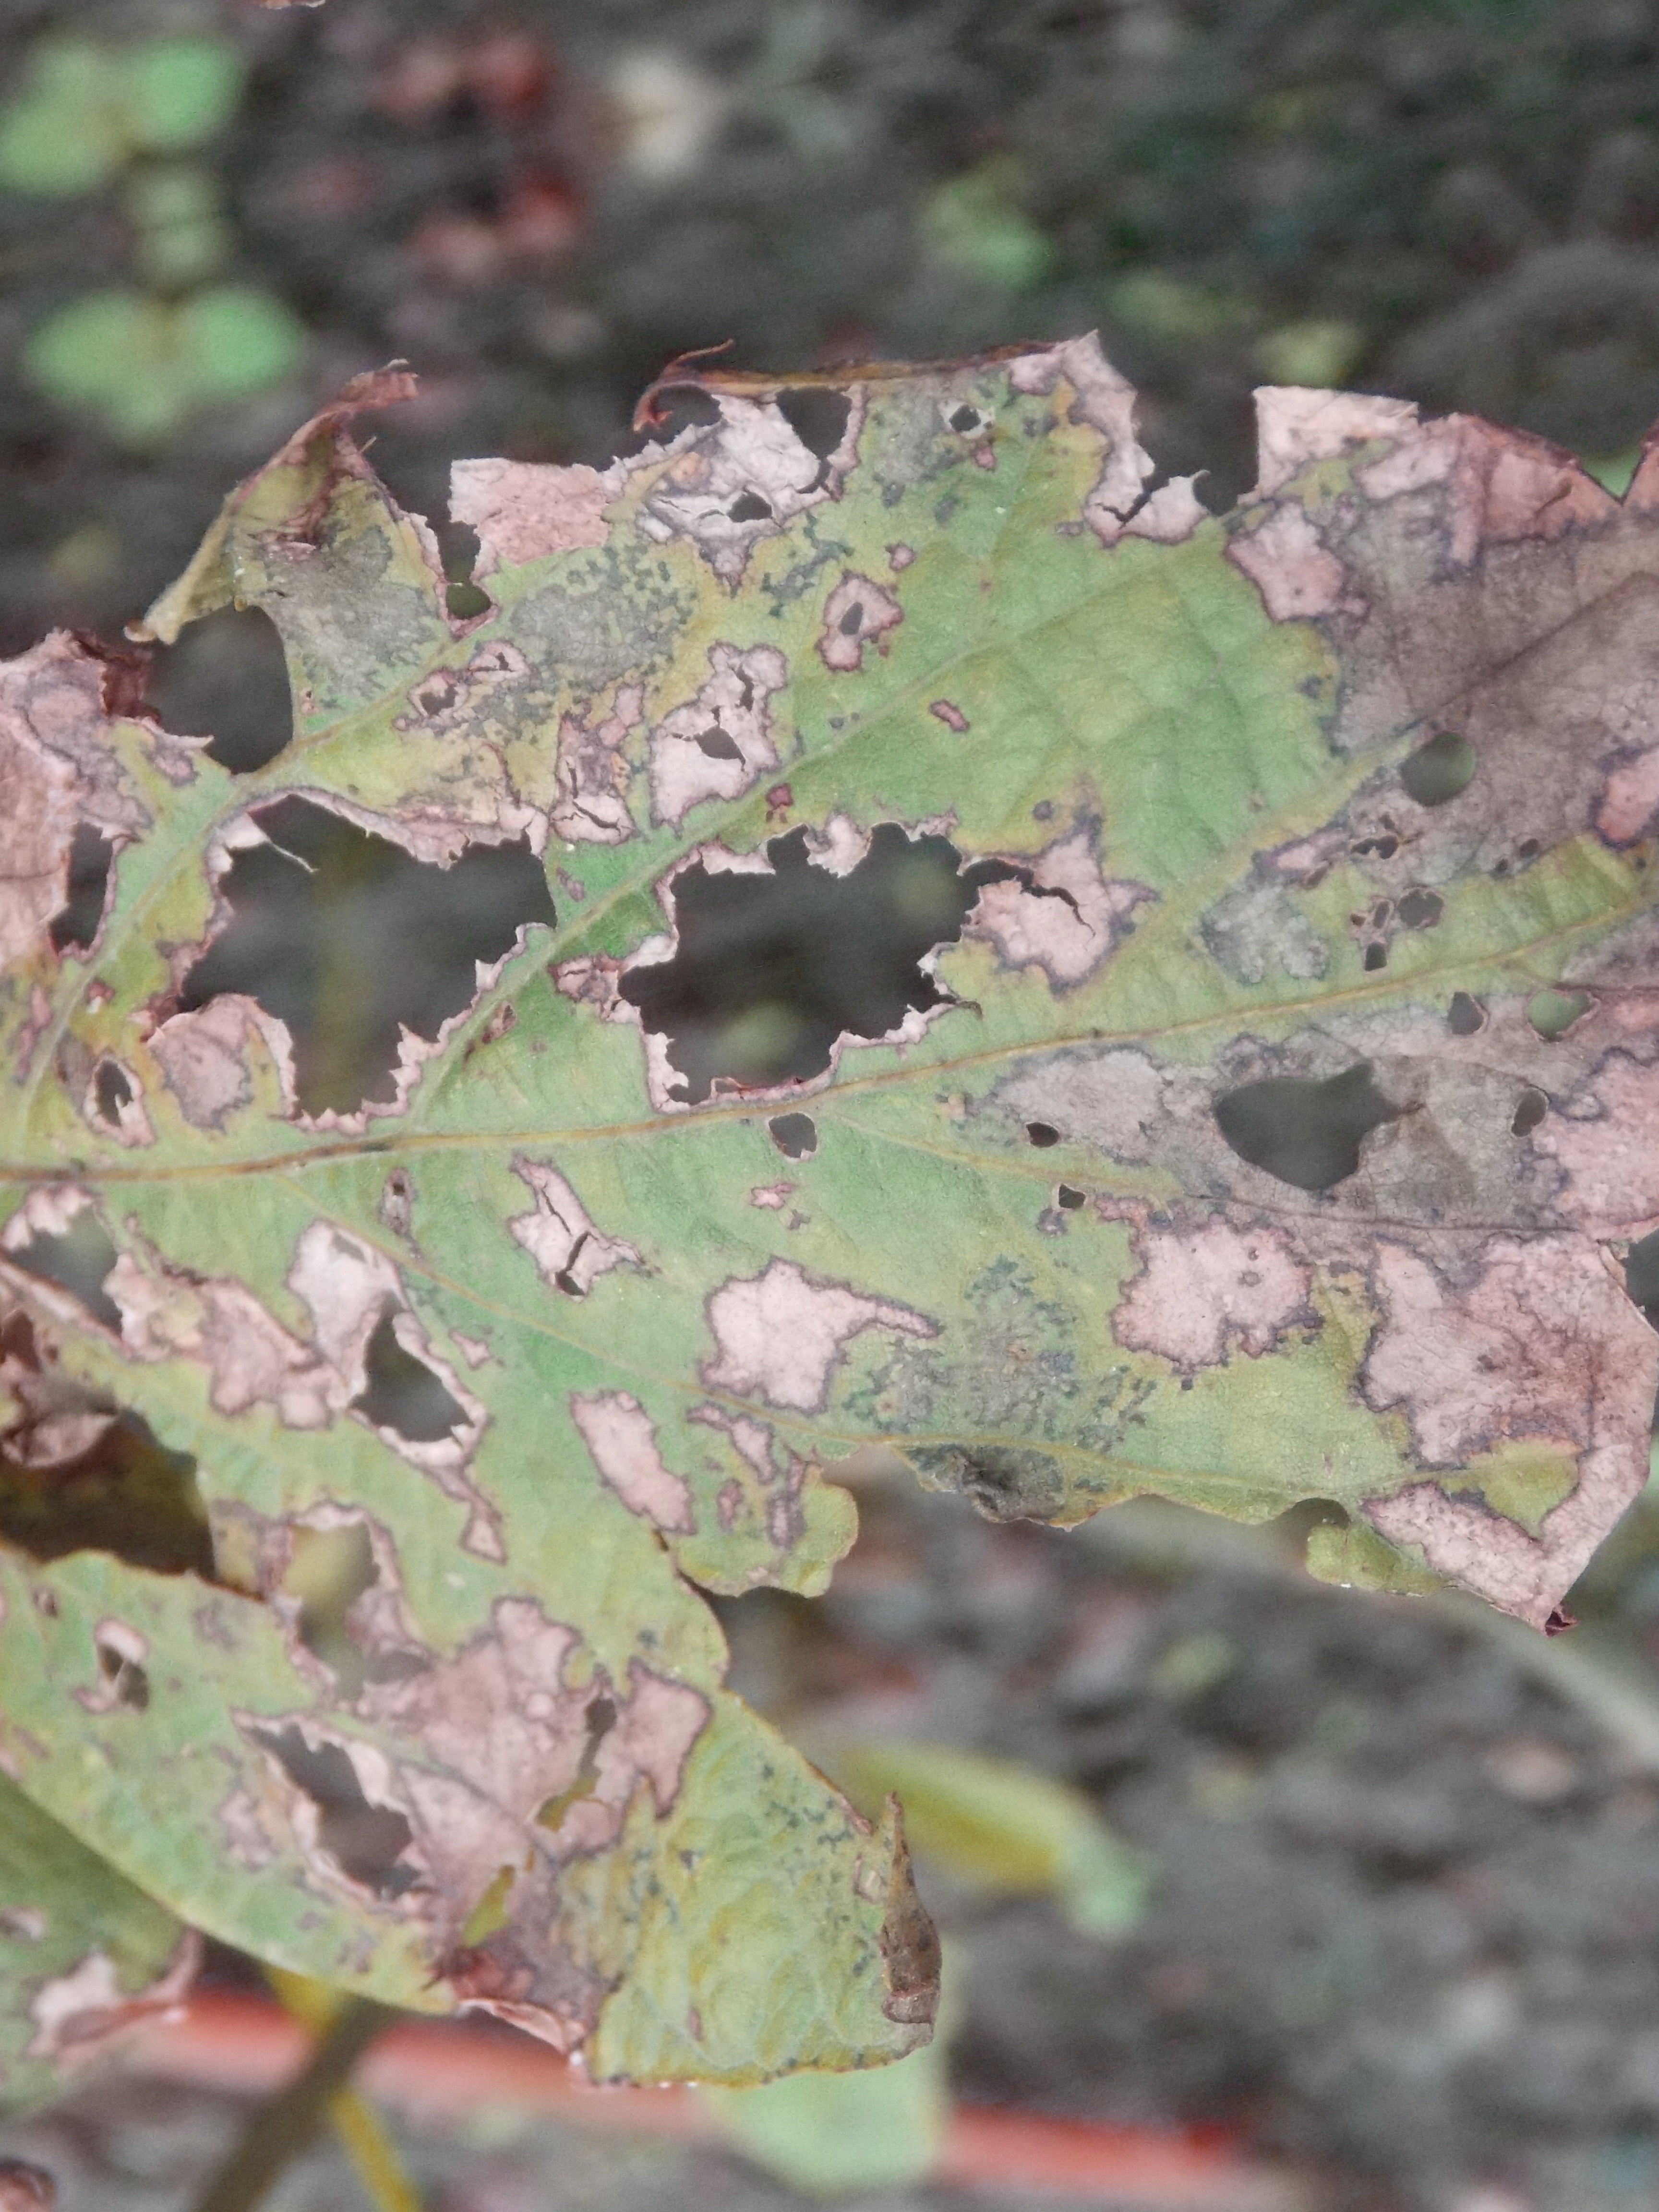
Label: Disease